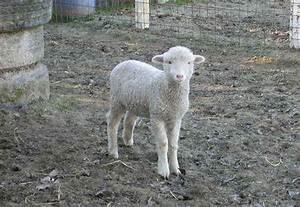
Label: sheep